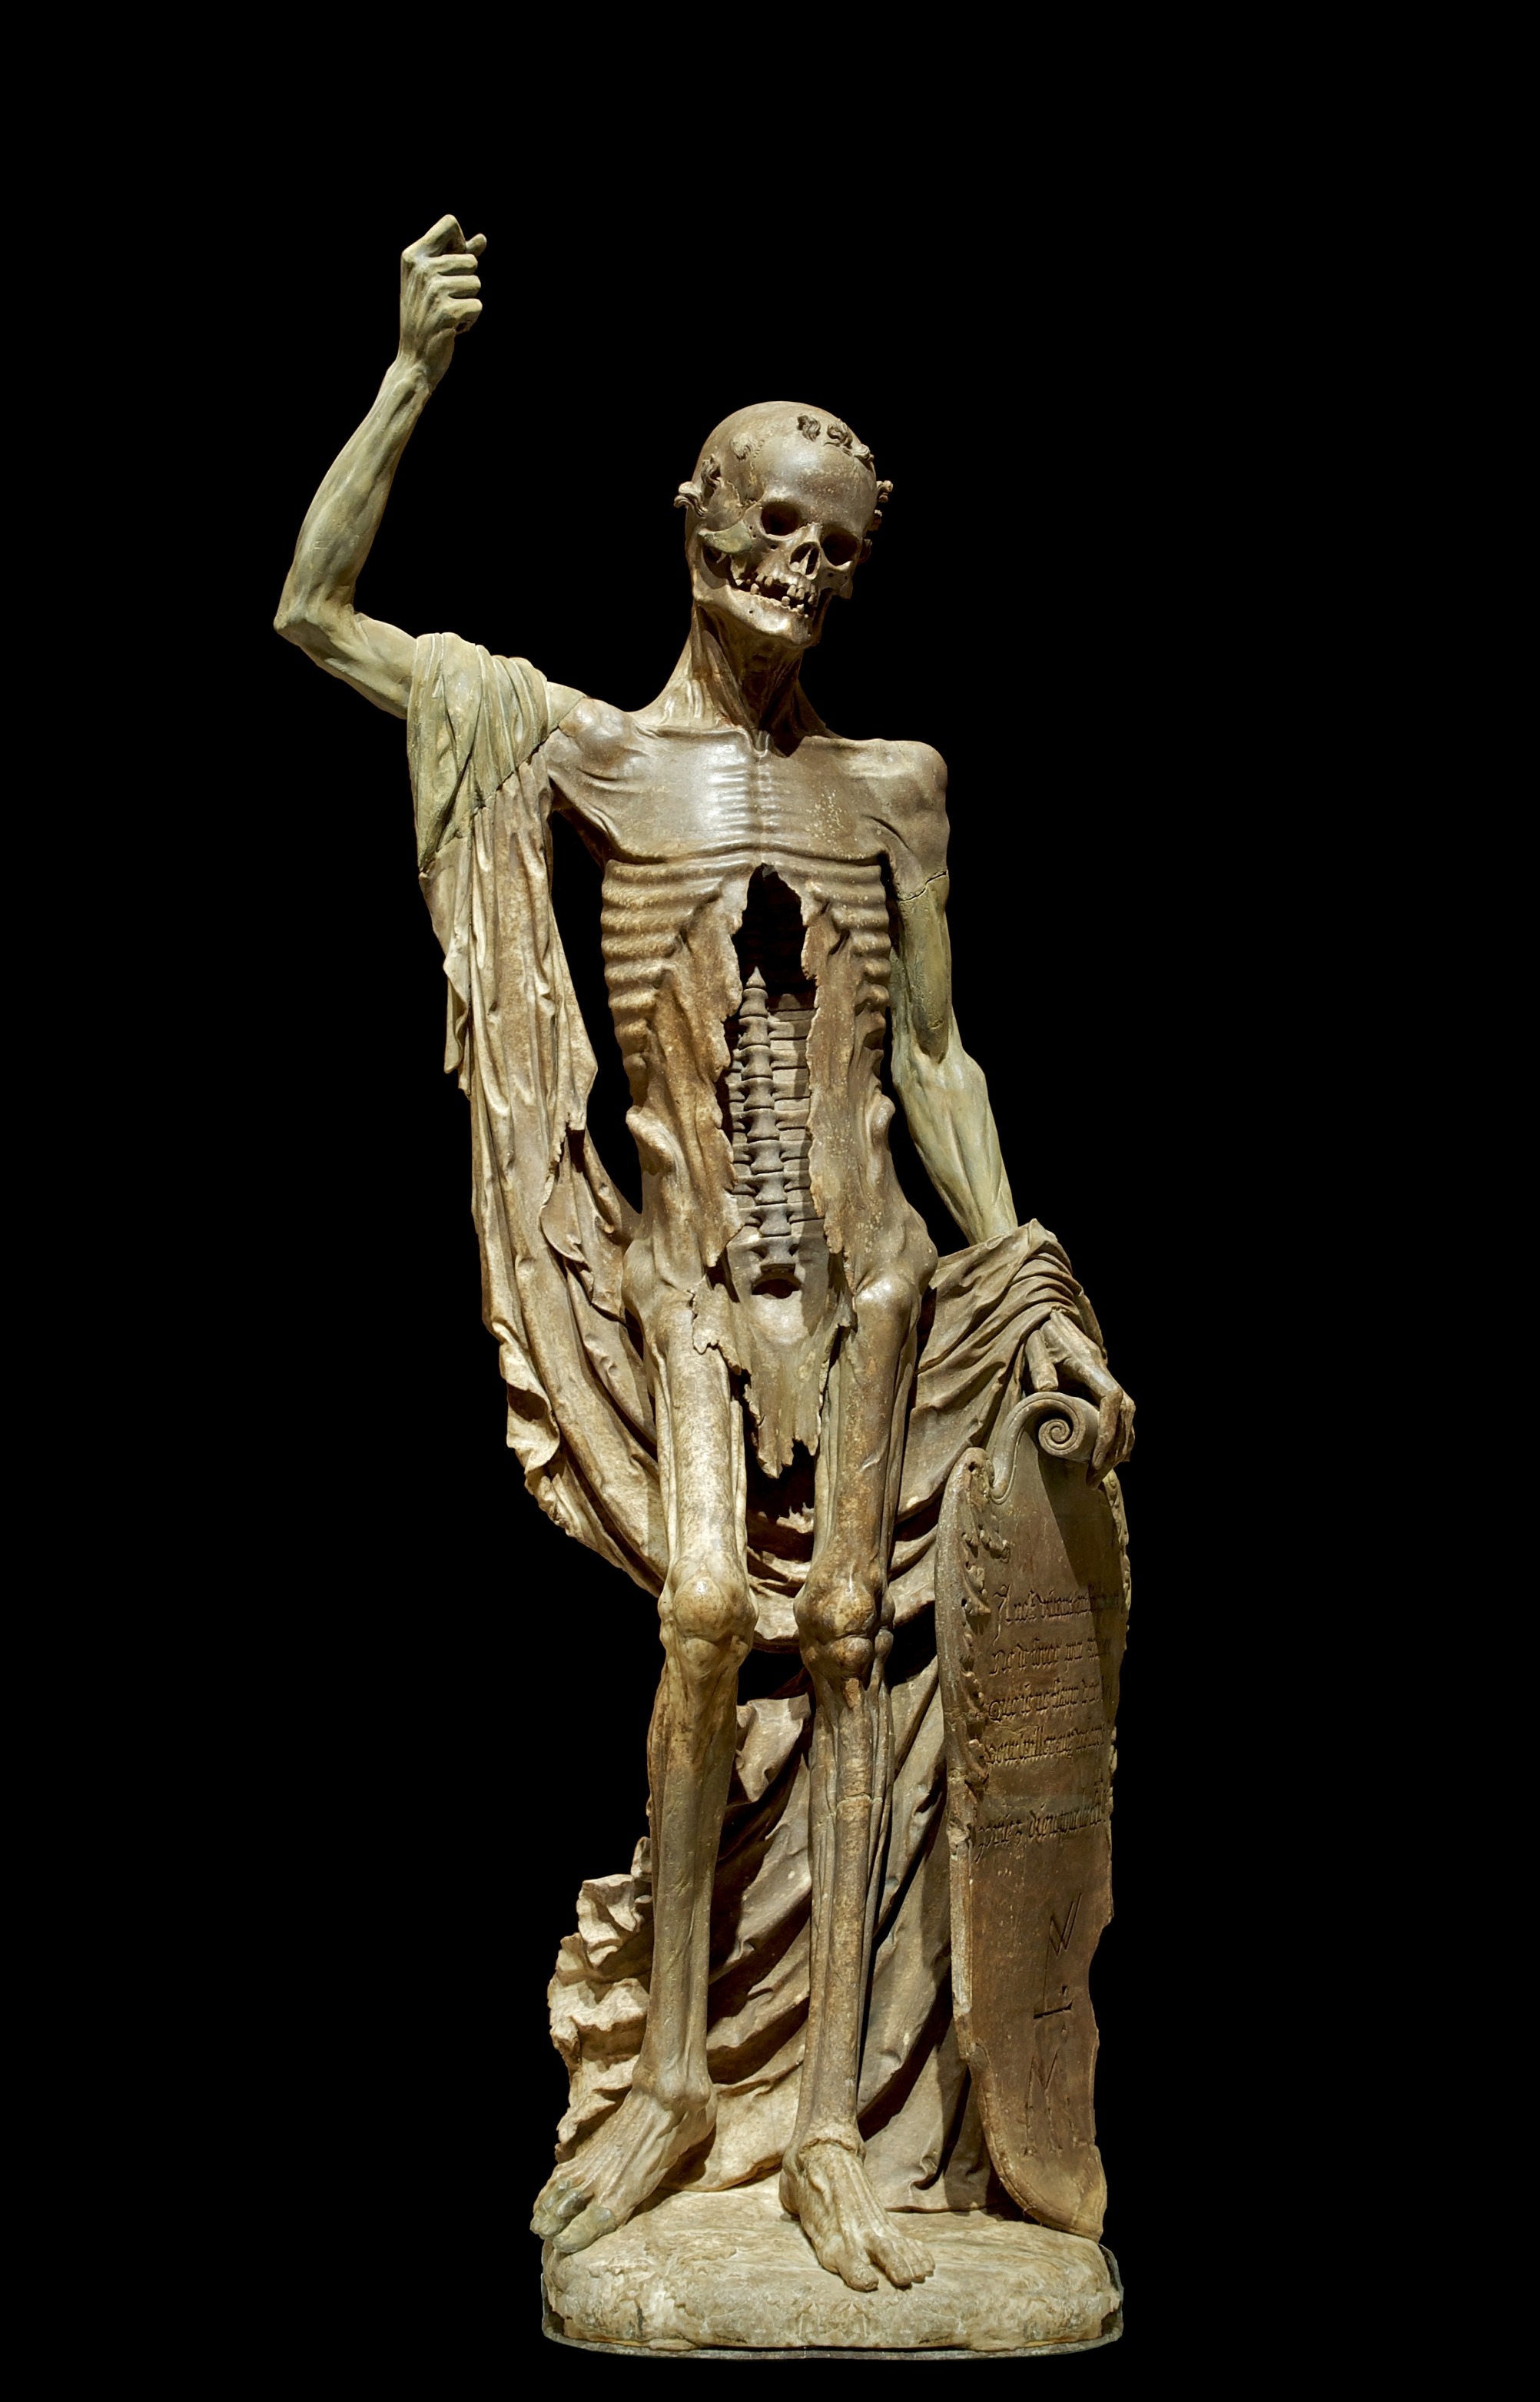
monument, statue, human, dead, death, skull, bone, sculpture, art, fear, ghost, skeleton, carving, nightmare, human remains, ancient history, classical sculpture, emaciated